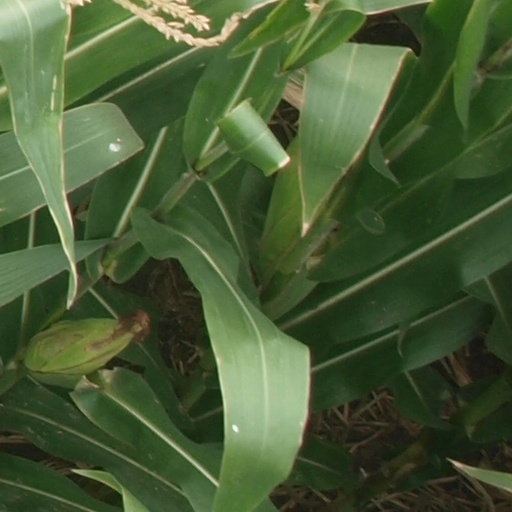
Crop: maize; corn